William Heath Strange

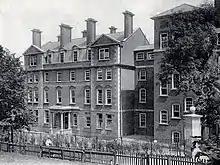
Hampstead General Hospital 1905

After qualifying he moved to the Belsize Park area of the Borough of Hampstead, starting a practice which would stretch over forty years. He was the founder of the dispensary in Long Acre, Covent Garden, which in 1871 developed into the London Medical Mission, remaining a member of its council until his death, as well as being on the staff of the Hampstead Provident Dispensary. It was whilst holding the latter office that he saw the need for Hampstead hospital accommodation for the treatment of many of his less well-off patients. In 1882, he purchased a house he had previously rented at 4 South Hill Park Road, and by the end of the year fifteen patients had been admitted to the Hampstead Home and Nursing Institute. From the outset "Heath" as he became known, trained women to become district nurses, caring for the sick in their own homes on payment of a fee. A move to larger premises at 3 & 4 Parliament Hill Road allowed patients to be surgically treated under the best conditions, instead of being operated on in their own homes. It also allowed the nurses to attend lectures in anatomy and physiology as well as surgical and medical nursing, in an era when parents frowned on their daughters earning a living.